Tactical Unit – Comrades in Arms

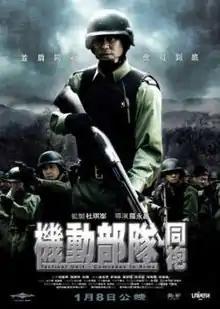

Tactical Unit: Comrades in Arms is a 2009 Hong Kong neo-noir action thriller film directed by Law Wing-Cheong. This film is also called "PTU 2", in reference to the first film in the series, "PTU", though it is not the second entry in the "Tactical Unit" series.